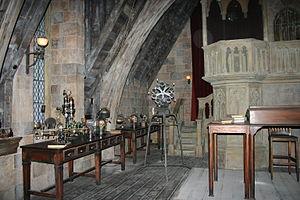
Cette liste présente les cours et examens se déroulant dans l'école fictive de Poudlard, dans la série Harry Potter écrite par J. K. Rowling.
Harry Potter and the Forbidden Journey est une attraction des parcs à thème Universal's Islands of Adventure situé à Orlando, Universal Studios Japan situé à Osaka et Universal Studios Hollywood, en Californie. Elle est conçue spécialement pour la nouvelle zone consacrée à l'univers de Harry Potter, intitulée The Wizarding World of Harry Potter. L'attraction prend place à l'intérieur de la réplique du château de Poudlard d'une hauteur de 21 mètres et sur une surface de 7 000 m².